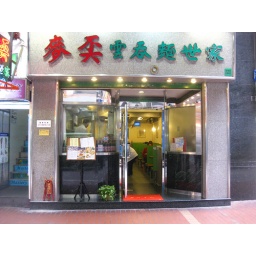
hole in the wall - there was a sign saying anthony bourdain went there